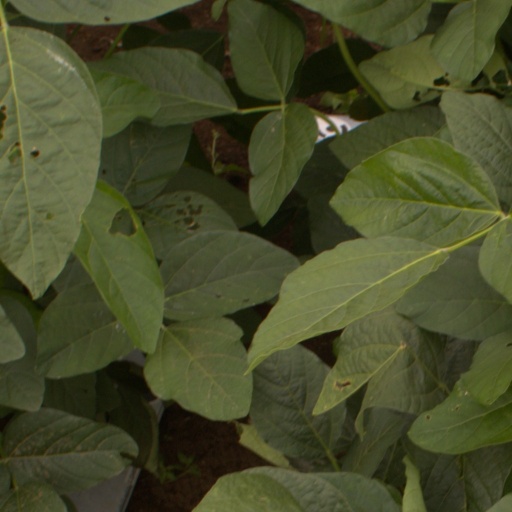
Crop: soybean